Lusers (film)

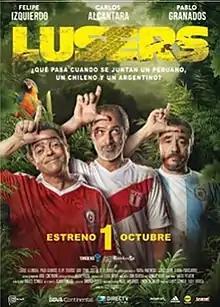
Theatrical release poster

Lusers is a 2015 Chilean-Peruvian-Argentine adventure comedy film, starring the Peruvian Carlos Alcántara, the Chilean Felipe Izquierdo and the Argentine Pablo Granados. This film "revives" the classic joke of the Peruvian, the Chilean and the Argentine, respectively. It is produced by Tondero Films and Bamboosa, and directed by Ticoy Rodríguez, and was released on October 1, 2015 nationally and internationally. With this film, the distributors Tondero and Bamboosa will go abroad together for the first time.